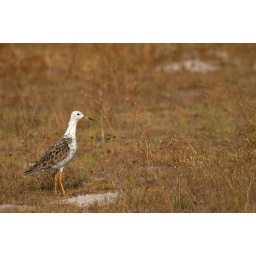
A white headed form male ruff in winter plumage